Greco-Buddhist art

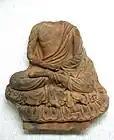
Buddha figure, Japan, Asuka period, 7th century

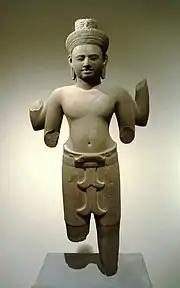
Bodhisattva Lokesvara, Cambodia 12th century.

Greco-Buddhist influences are found in Chinese Buddhist art, with local and temporal variations depending on the dynasties that adopted Buddhism. Money tree artifacts from the Han dynasty often contain small depictions of the Buddha similar to Gandhara styles, such as the high "ushnisha", vertical hair bun, moustache, and symmetrical depictions of the robe and folds of the arms.